Ram Hill

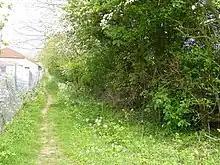
Site of the Dramway at Ram Hill, next to the Coalpit Heath Cricket Club

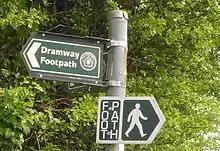
Dramway Footpath Sign

In the Avon and Gloucestershire Railway Act 1828 (9 Geo. 4. c. xciv), Parliament granted permission to the Avon and Gloucester Railway Company to build a dramway (horse-drawn railway) from Ram Hill to the River Avon and this section of the dramway was completed and in use by July 1832. The Ram Hill Colliery was the northern terminus of the Dramway and to the south of Bitterwell Lake there was also a southern spur to New Engine Pit in Henfield.